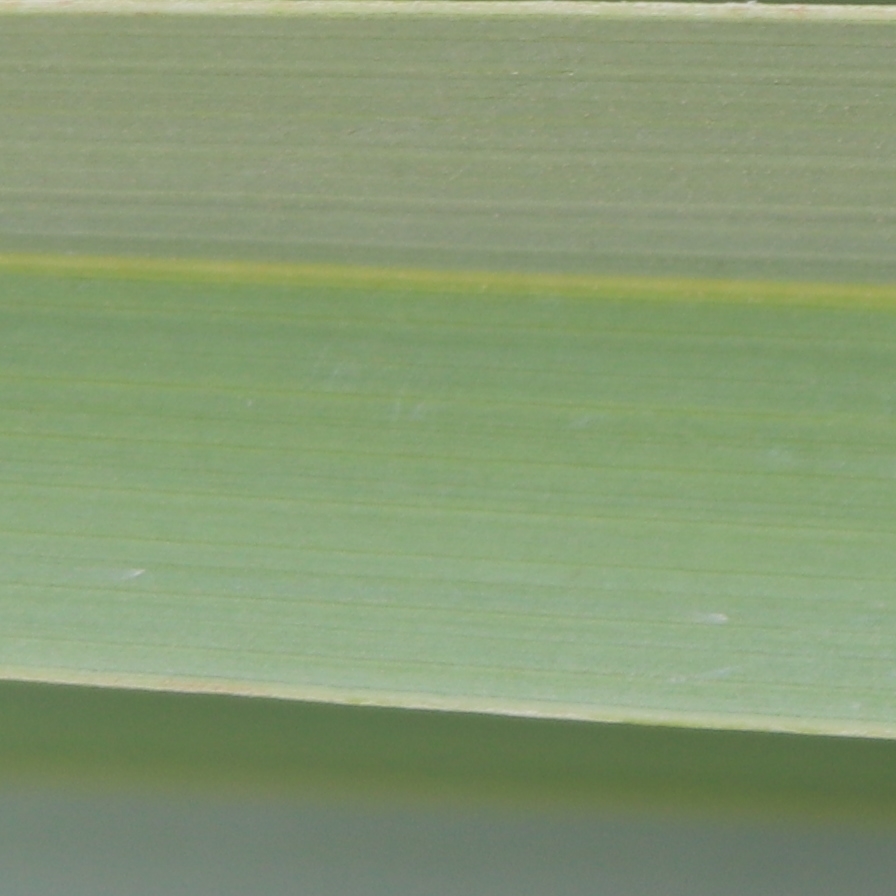
Label: Healthy